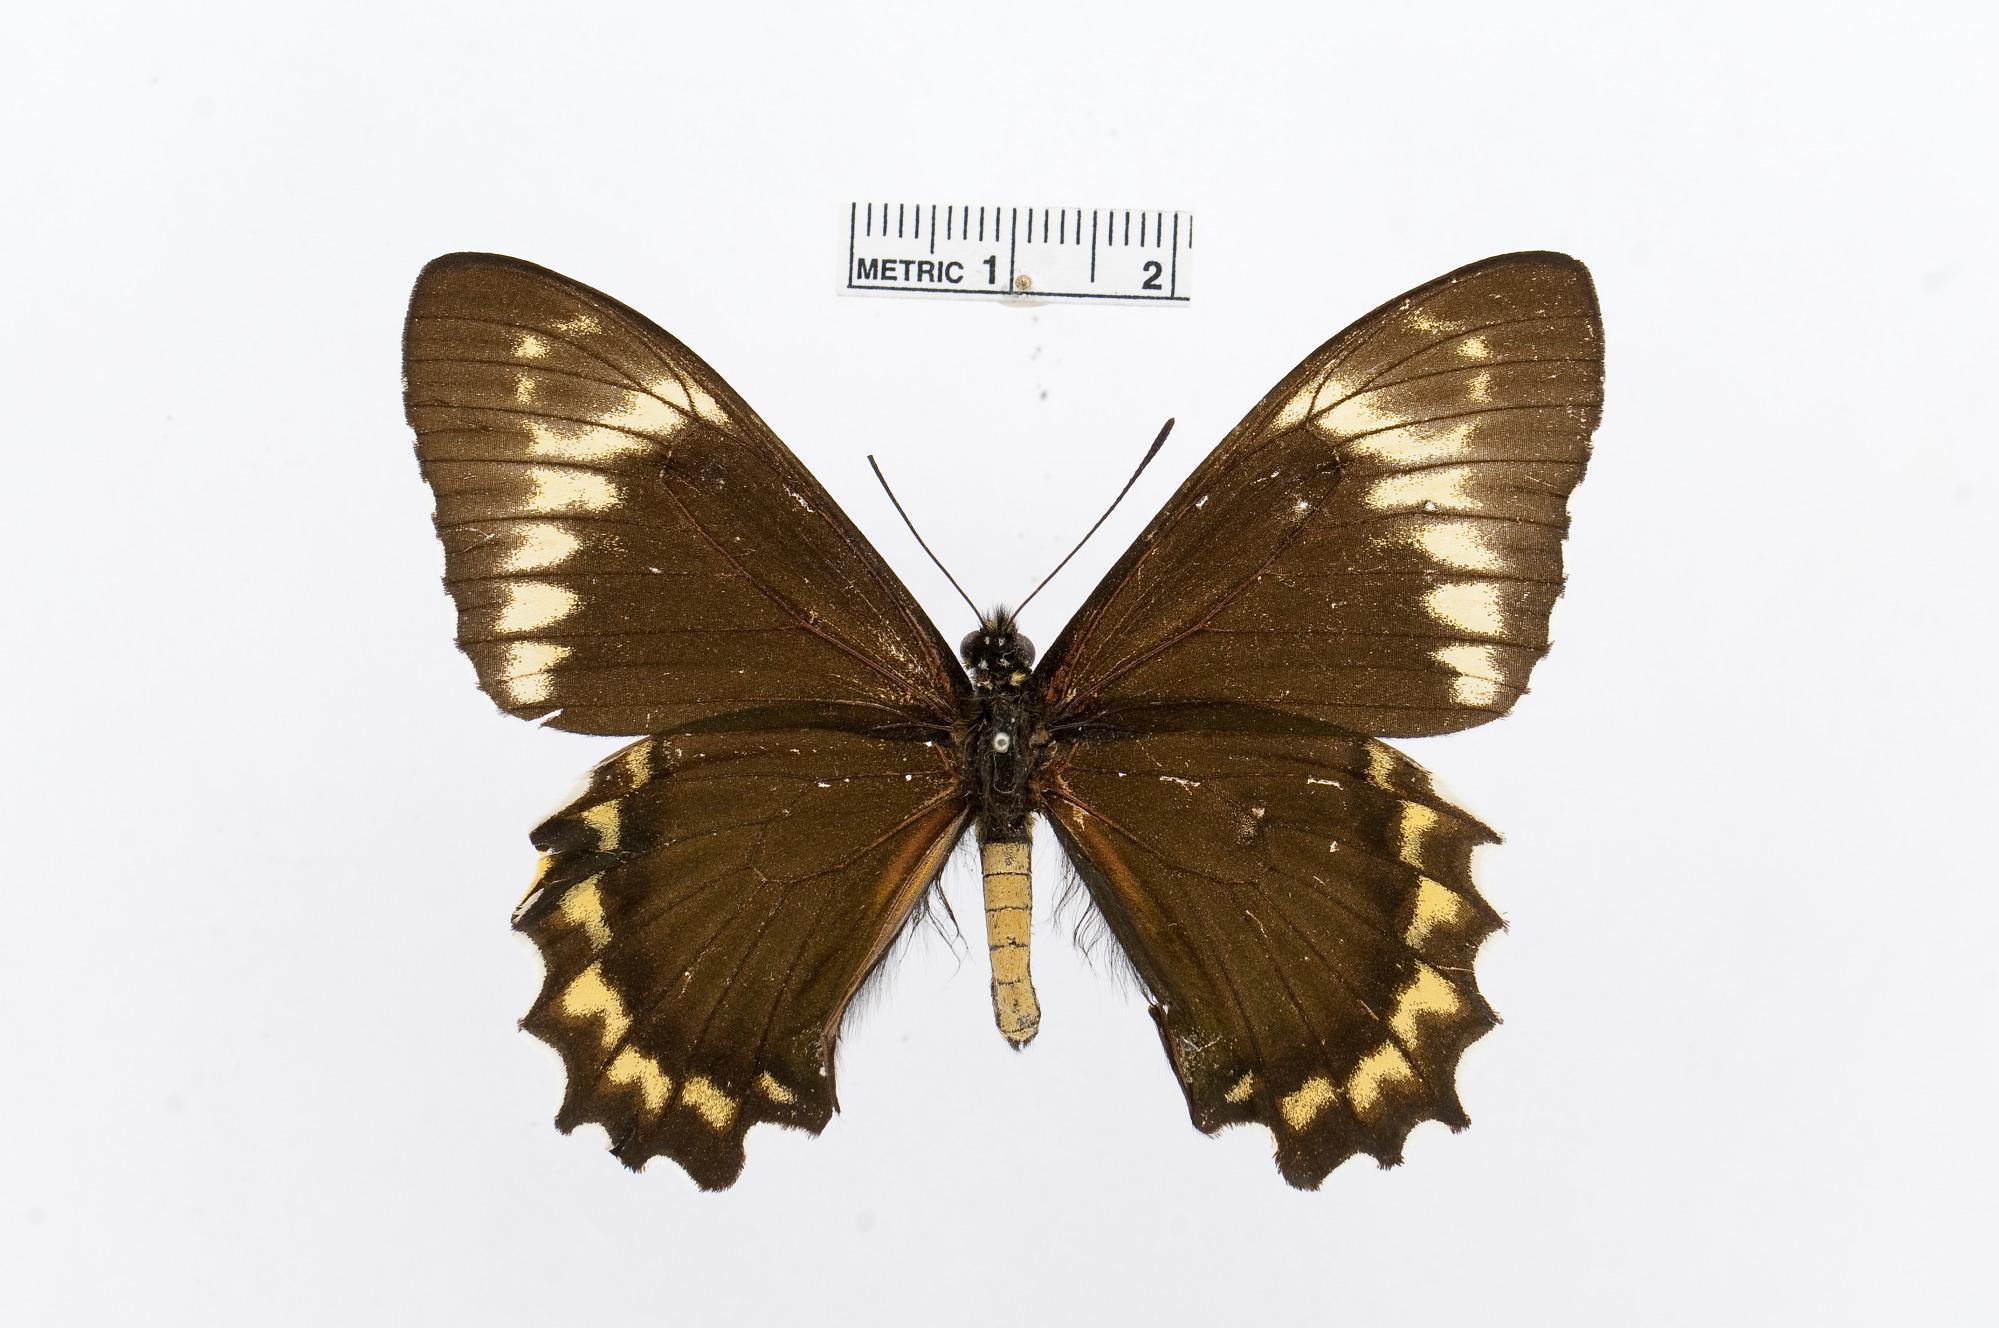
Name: Battus madyes
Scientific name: Battus madyes
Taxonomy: Animalia, Arthropoda, Insecta, Lepidoptera, Papilionidae, Papilioninae